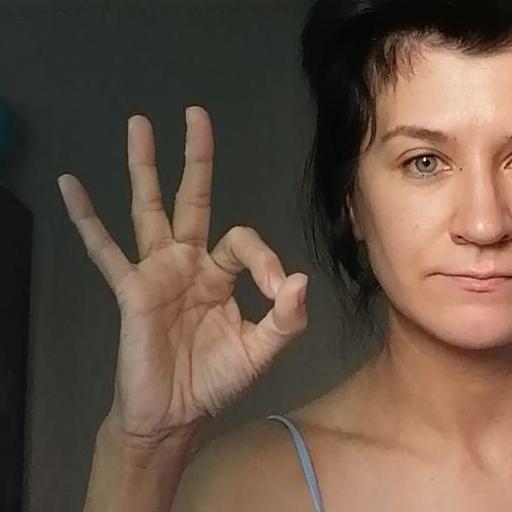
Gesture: ok